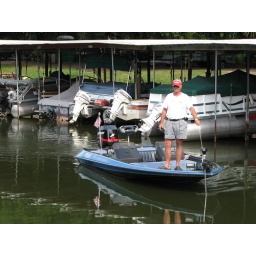
Big Jim in his sand box